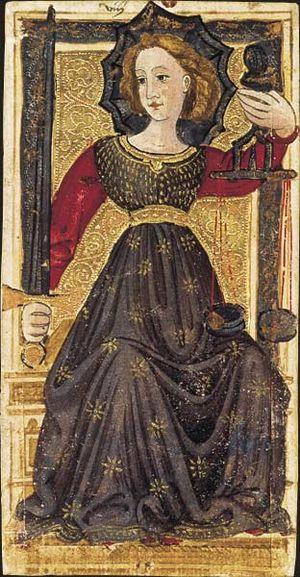
La Justice est la huitième carte du tarot de Marseille.